Walt Disney World Millennium Celebration

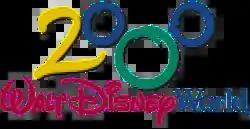
Walt Disney World Millennium Celebration logo

The Walt Disney World Millennium Celebration was an event at the Walt Disney World Resort as part of millennium celebrations held around the world. Running from October 1, 1999, to January 1, 2001, the celebration was primarily based at Epcot, with its emphasis on human potential and the possibilities of the future.